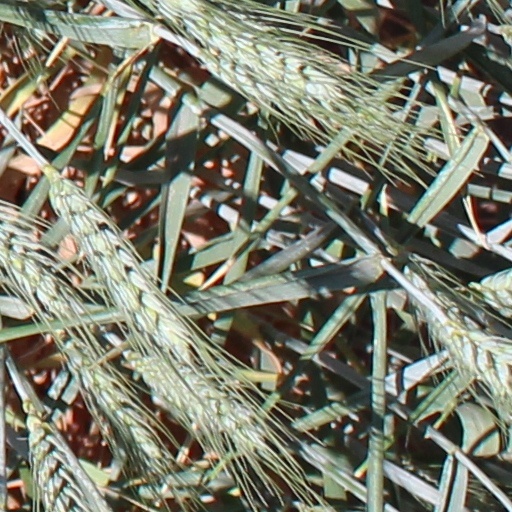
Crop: wheat